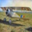
Label: airplane